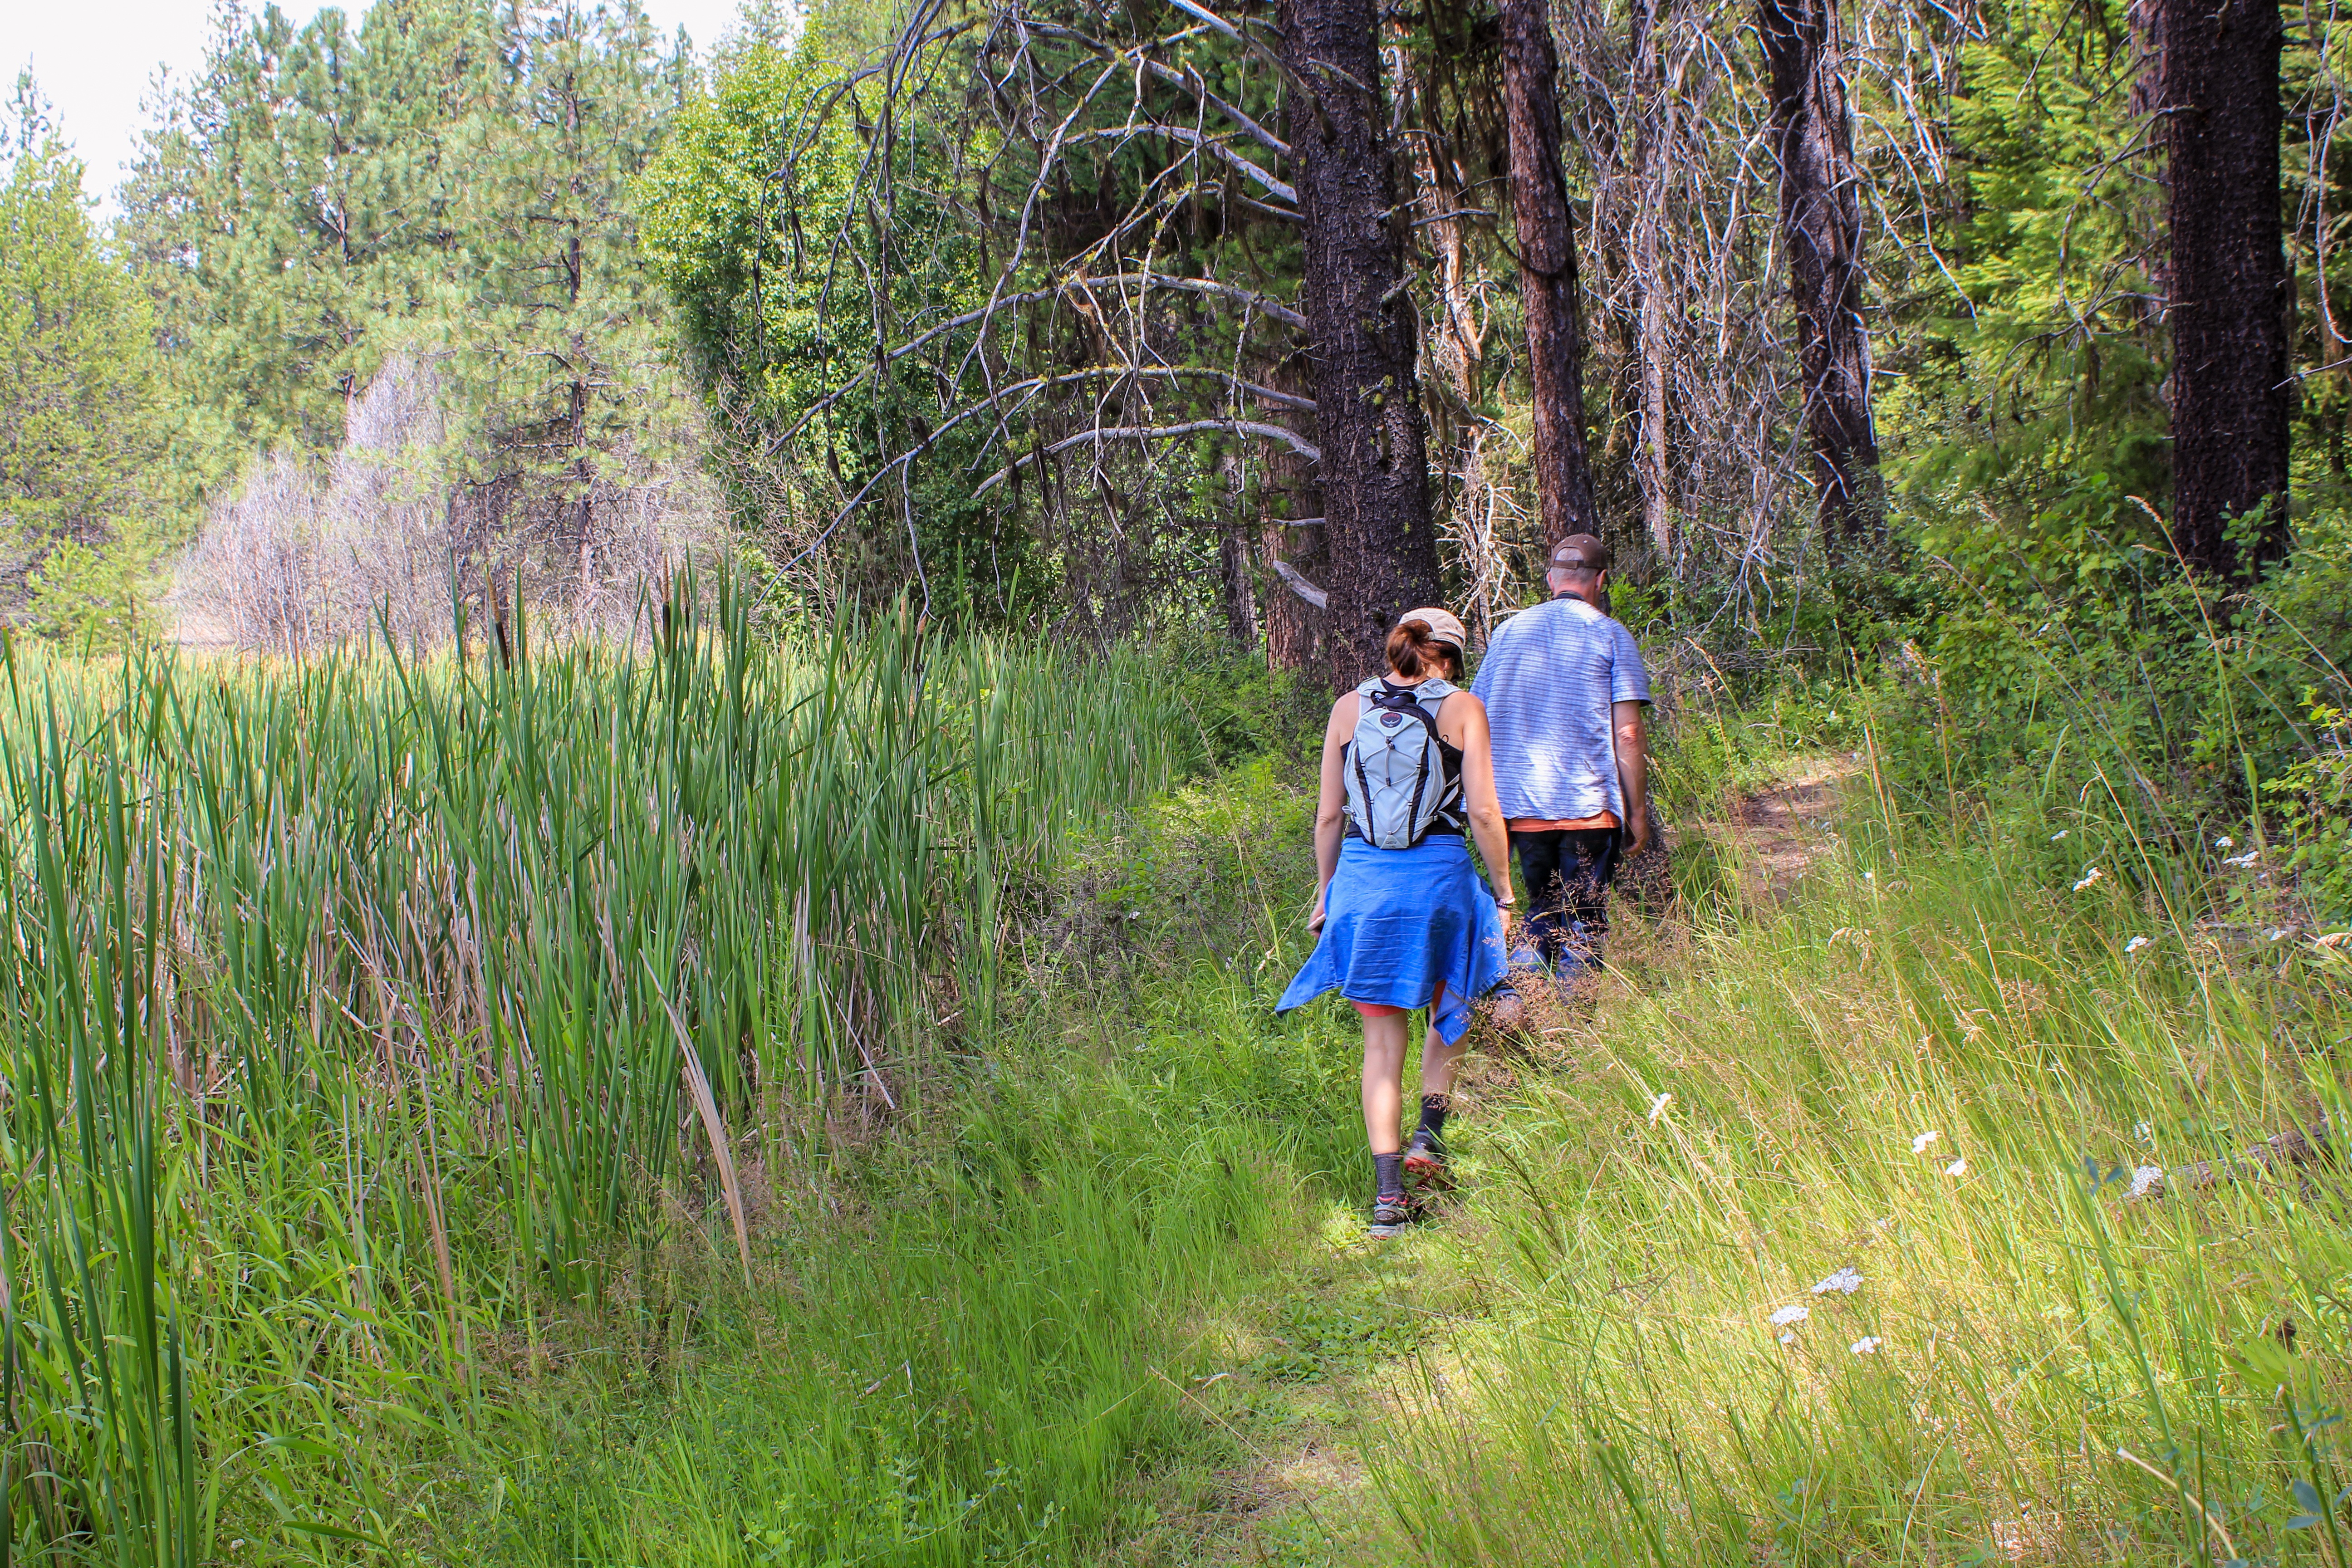
man, tree, nature, forest, grass, marsh, wilderness, walking, person, people, woman, hiking, trail, meadow, prairie, flower, adventure, tourist, travel, recreation, walk, trek, hike, couple, lifestyle, healthy, washington, outdoors, trekking, wetland, us, woodland, habitat, active, ecosystem, natural environment